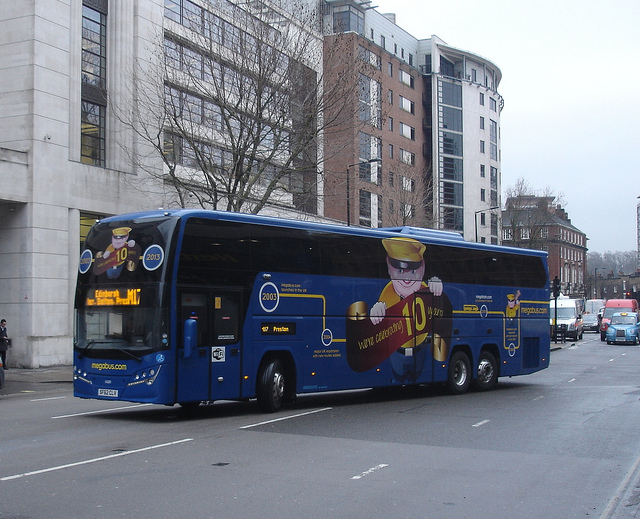
user: Given an image and a question. Answer the question in a short answer. Question: Why is this form of transportation stopped? Short Answer:
assistant: pick up people